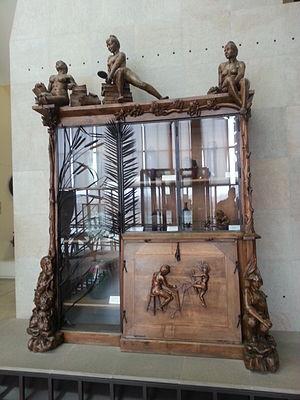
Bibliothèque de w:François-Rupert Carabin en noyer et fer forgé (1890)
François-Rupert Carabin né à Saverne le 27 mars 1862 et mort à Strasbourg en novembre 1932 est un sculpteur, médailleur, orfèvre, ébéniste et photographe français.